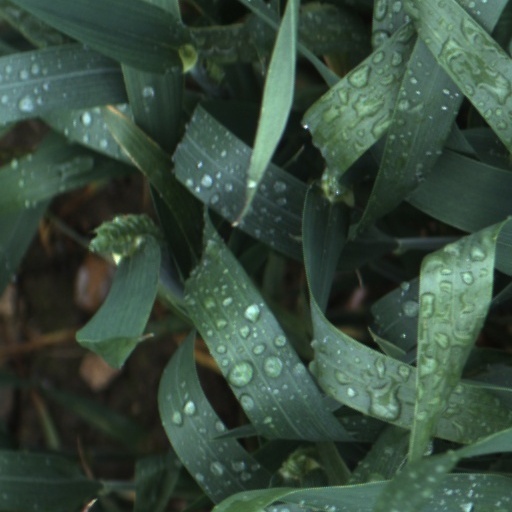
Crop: wheat